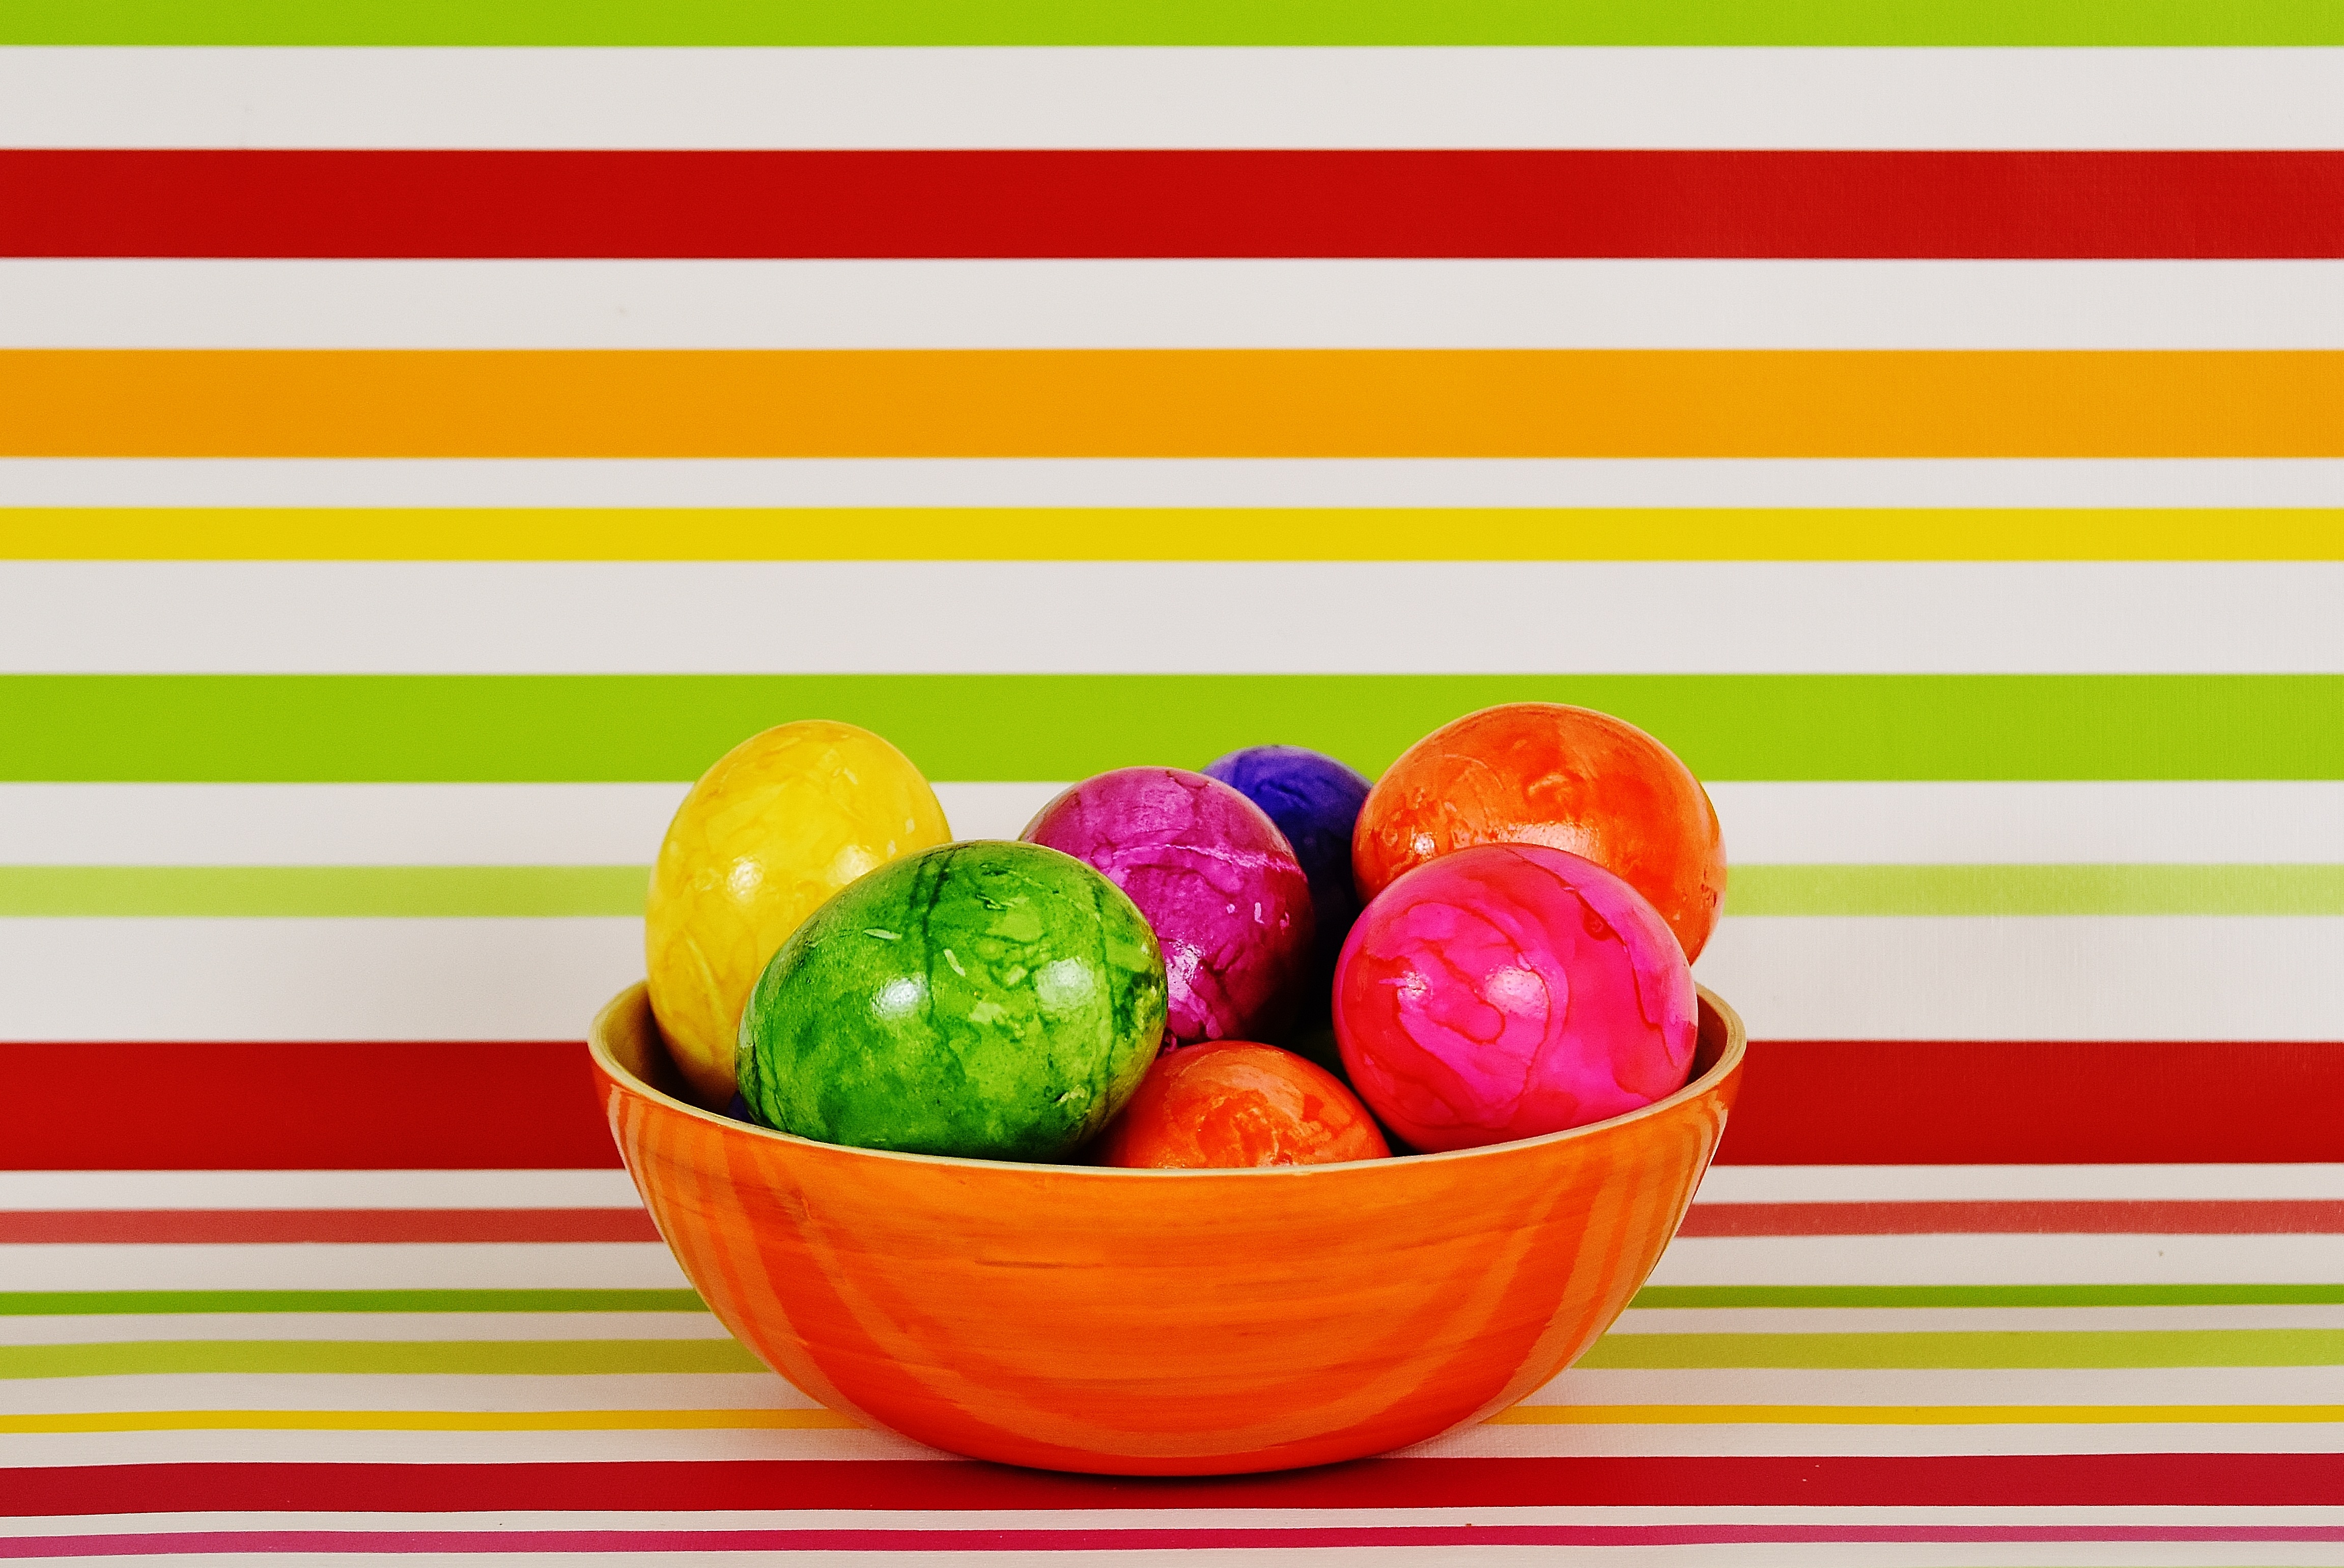
fruit, decoration, food, produce, color, colorful, egg, painting, easter, colored, easter eggs, easter egg, happy easter, colorful eggs, boiled eggs, colored eggs, dyed easter eggs